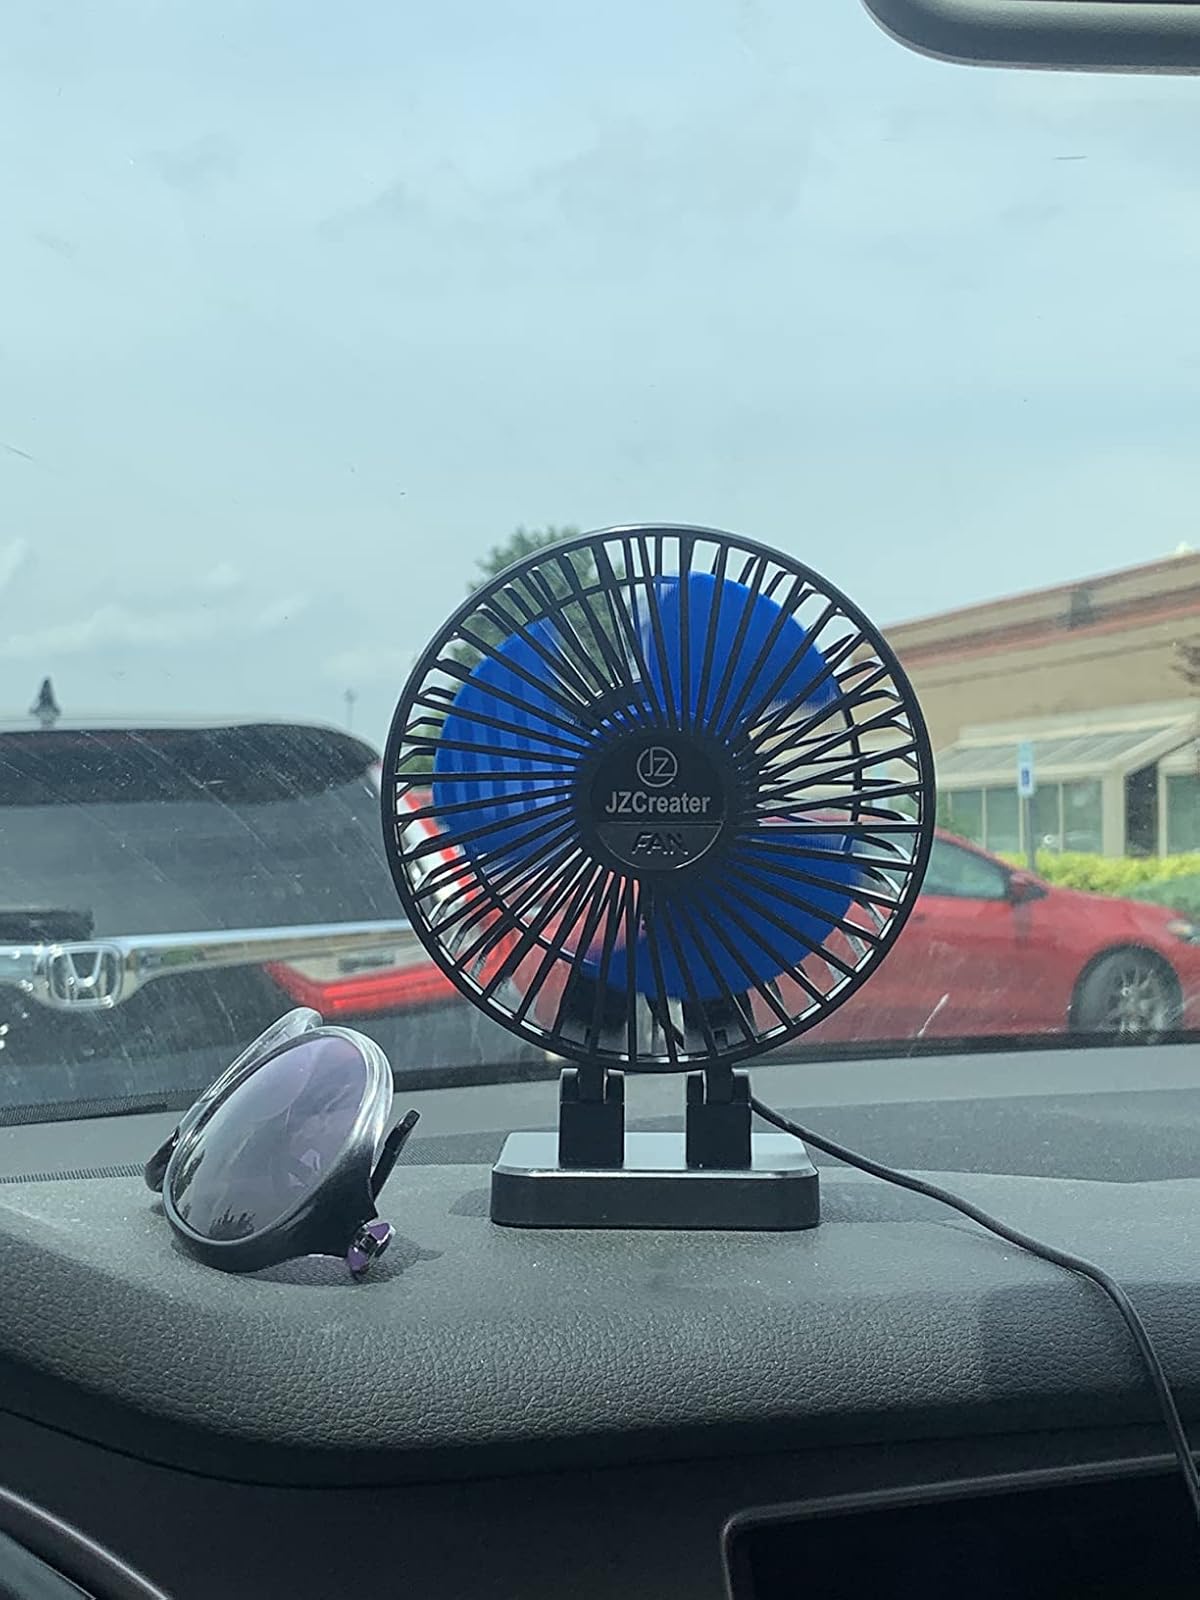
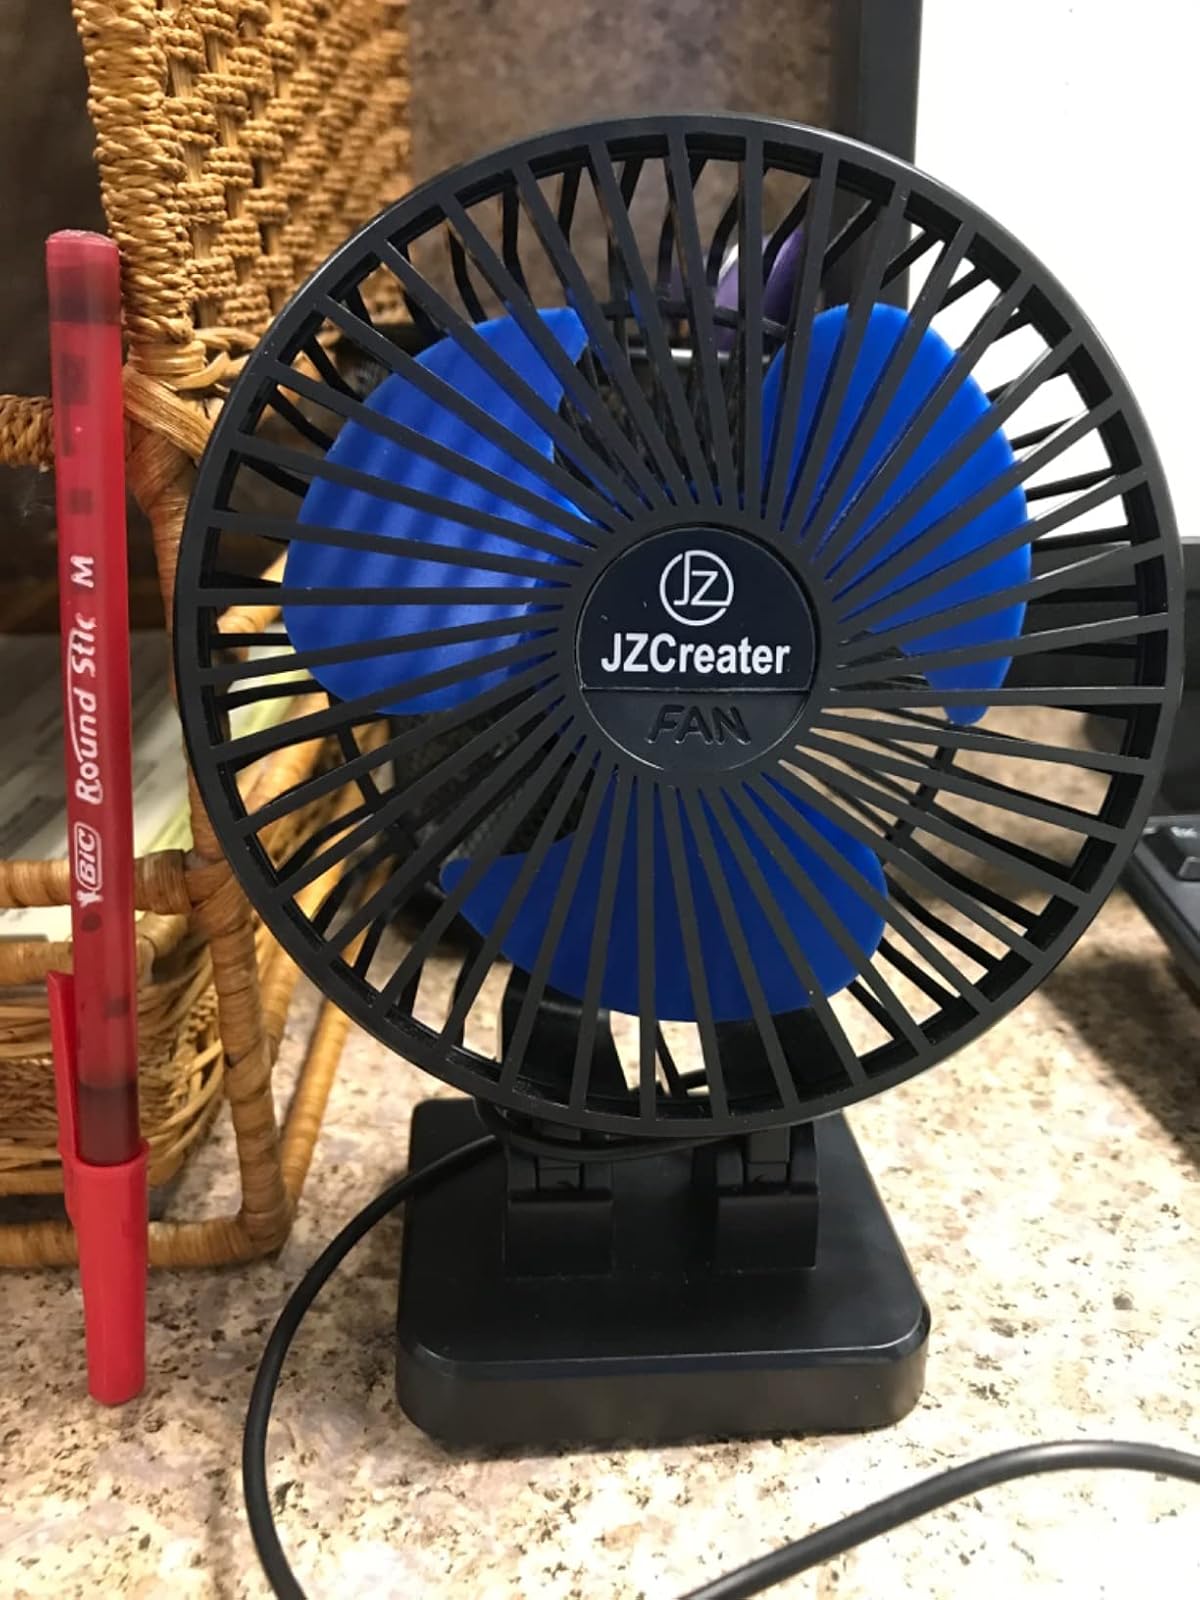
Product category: fan
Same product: yes